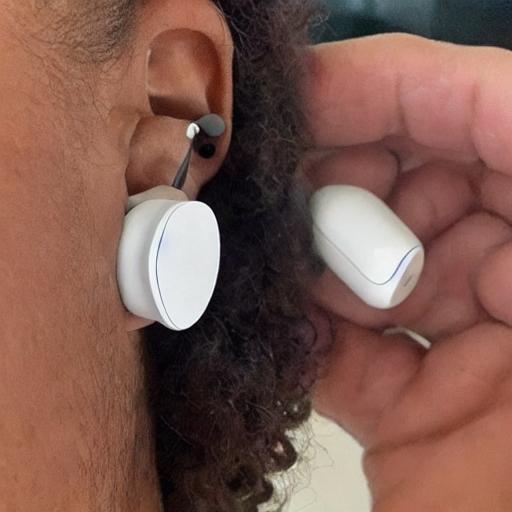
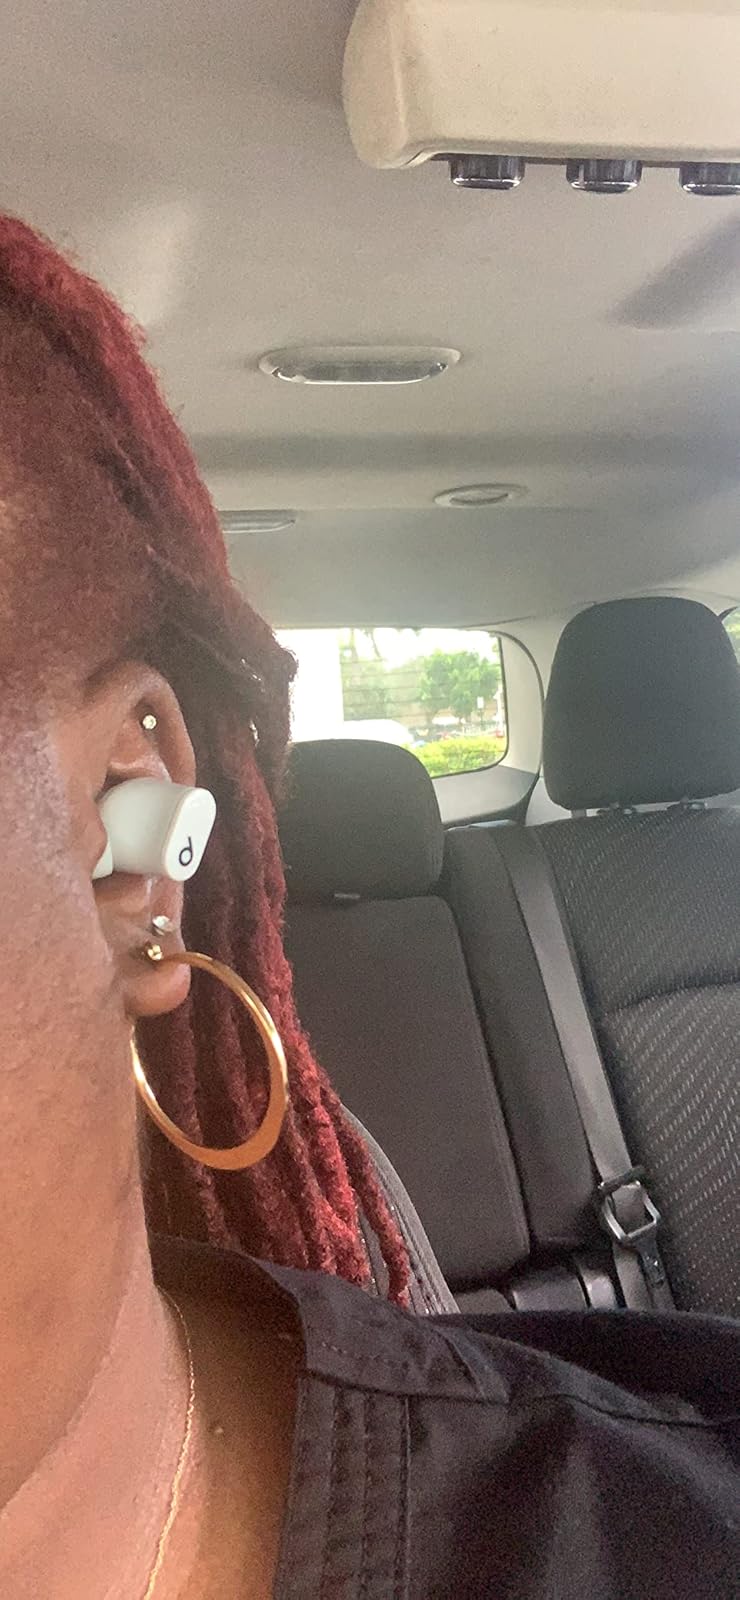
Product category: earbuds
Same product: no